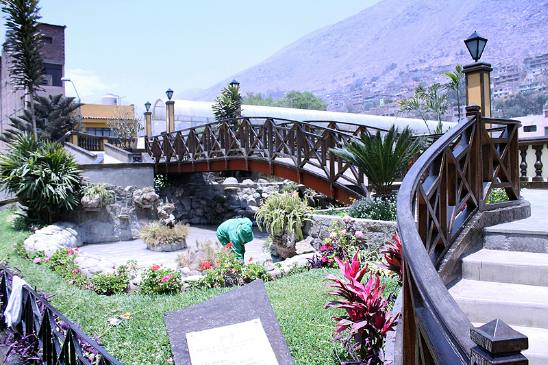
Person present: No